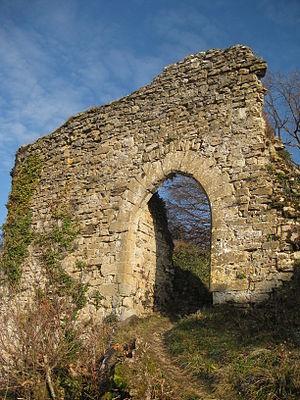
Porte ogivale édifiée par le comte de Savoie après la prise du château en 1321.
Ambérieu-en-Bugey est une commune française, située dans le département de l'Ain en région Auvergne-Rhône-Alpes. Elle appartient également à la région naturelle et historique du Bas-Bugey.